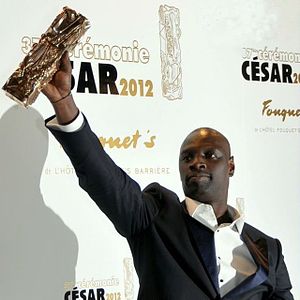
Césarprisen
Omar Sy fremviser sin César for bedste hovedrolle i 2012
Césarprisen er Frankrigs nationale filmpris, der har været uddelt siden 1975. De nominerede udvælges af medlemmerne af Académie des Arts et Techniques du Cinéma. Filmprisen anses for at være det franske modstykke til Oscaruddelingen.